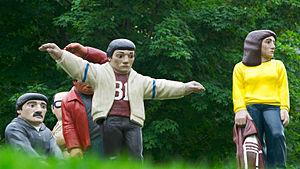
John Hooper, O.C., est un sculpteur et un pédagogue canadien, originaire de Hampton, au Nouveau-Brunswick. Il est connu pour ses sculptures colorées sur bois, qui représentent souvent des gens ordinaires, et que l'on retrouve sur de nombreux lieux publics à travers le Canada comme à Ottawa, Saint-Jean, Toronto et Vancouver. Il s'impliqua aussi dans la protection de l'environnement et fit du bénévolat. Il a été fait officier de l'ordre du Canada en 2000.
Hampton est une ville du comté de Kings, au sud du Nouveau-Brunswick, au Canada, située à 37 km au nord-ouest de Saint-Jean, aux abords de la Rivière Kennebecasis.